Mielparque Tokyo

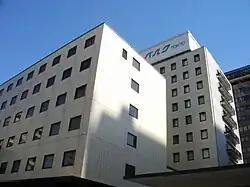
Mielparque Tōkyo

a multi-purpose facility located in Shiba Park, Minato, Tokyo, Japan. It opened in 1971 and was given its current name in 2007. It is one of eleven Mielparque facilities located in Japan. The building contains restaurants, conference facilities, hotel accommodations, and a 1,582-seat multi-purpose event hall which has featured concerts by performers such as Bill Evans, Roy Buchanan, Judas Priest, Robert Plant, Stevie Ray Vaughan, Devo, Motörhead, Hall & Oates, and Art Pepper. It closed on September 30, 2022.